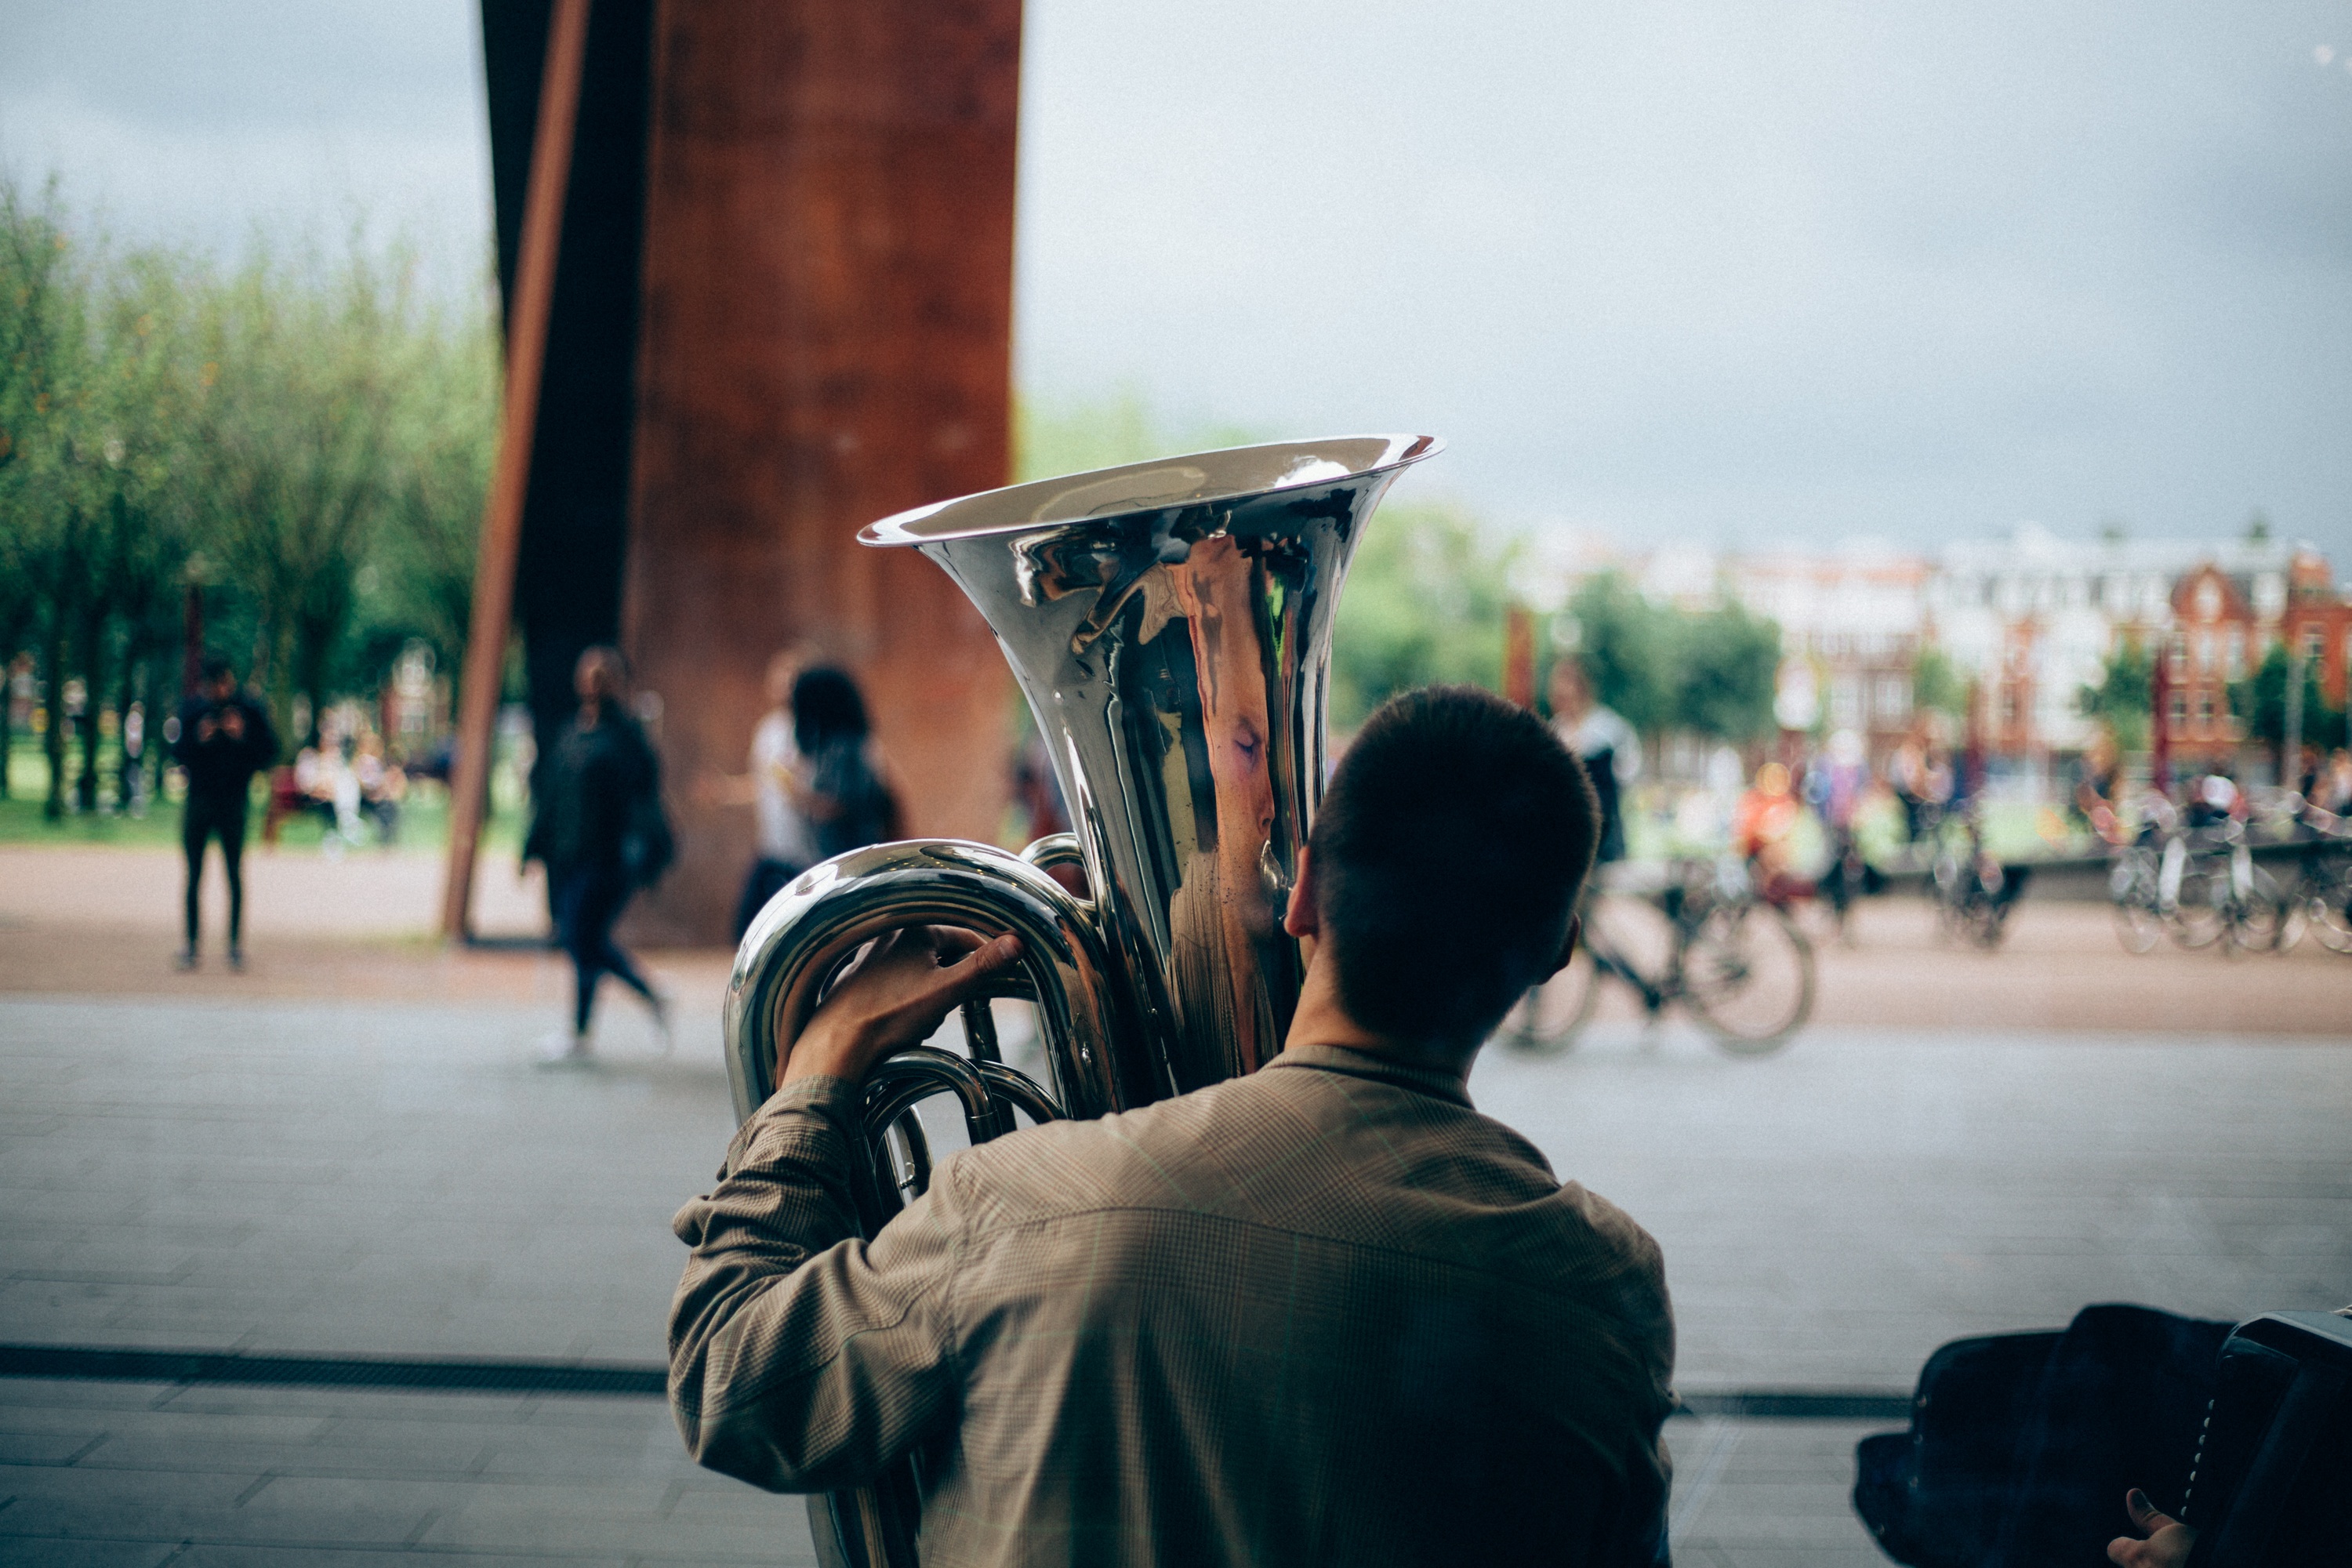
road, street, crowd, spring, infrastructure, photograph